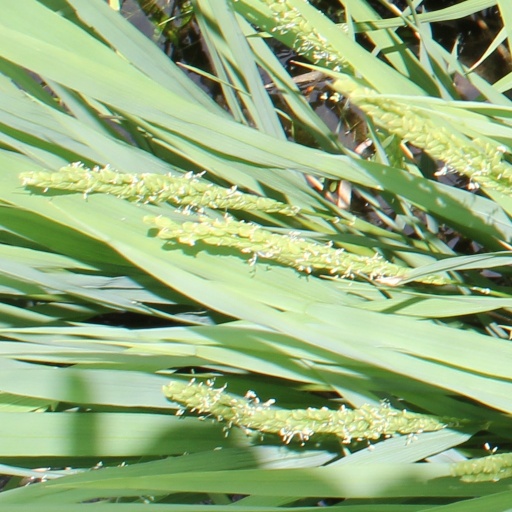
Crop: rice